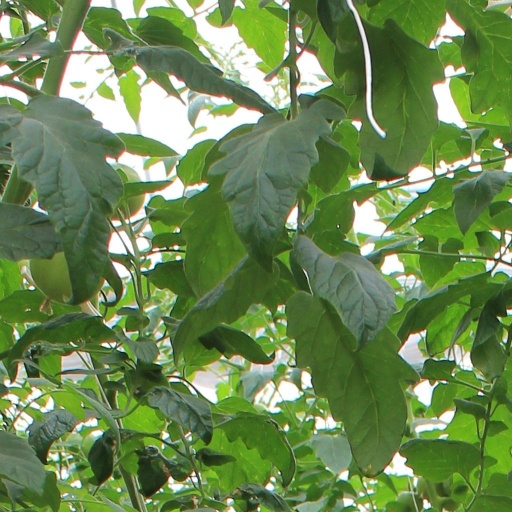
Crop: tomato